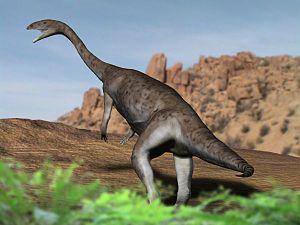
Les Anchisauria, ou anchisauriens, forment une clade éteint de petits dinosaures sauropodomorphes herbivores, bipèdes-quadrupèdes, qui a vécu durant le Trias supérieur et le Jurassique inférieur.
Prosauropoda, les prosauropodes, sont un infra-ordre de dinosaures saurischiens paraphylétique, donc rejeté par les cladistes, regroupant les familles primitives appartenant au sous-ordre des sauropodomorphes :
Anchisaurus est un genre éteint de petits dinosaures sauropodomorphes herbivores, bipèdes-quadrupèdes, qui a vécu au début du Jurassique inférieur, il y a environ 194 millions d’années. Autrefois apparenté aux prosauropodes, il est classé aujourd’hui dans le clade des Anchisauria et parfois dans la famille des Anchisauridae.